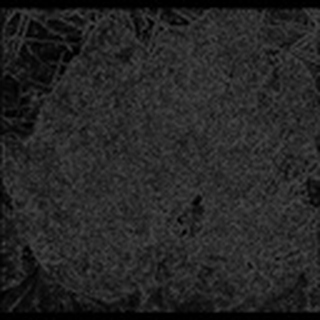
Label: cotton_powdery_mildew